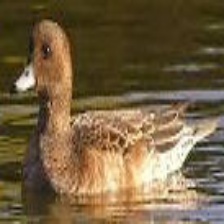
Species: AMERICAN WIGEON
Scientific name: MARECA AMERICANA
ImageNet parent category: drake